Facultative lagoon

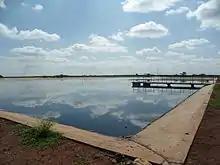
Facultative lagoon in Kenya

The facultative lagoon in the pond sequence functions like the primary clarifier of a conventional sewage treatment system. Heavy solids will settle to the bottom of the lagoon, and lighter solids will float. This facultative lagoon lacks the sludge removal capability of a primary clarifier, so a population of anaerobic organisms will colonize accumulated sludge on the bottom of the lagoon. The surface area of the lagoon should be large enough to provide an atmospheric oxygen transfer rate adequate to prevent anaerobic conditions on the lagoon surface. Intermediate depths of the lagoon support facultative micro-organisms capable of oxidizing both the dissolved and suspended organics from the original wastewater and the products of anaerobic catabolism on the bottom of the lagoon.